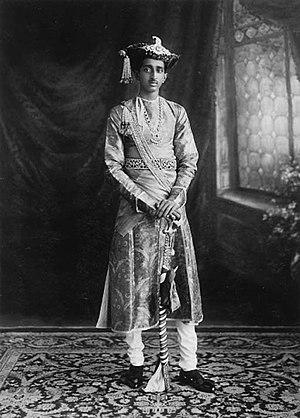
Indore est la capitale commerciale et la plus grande ville de l'État indien du Madhya Pradesh.
Maharajadhiraj Raj Rajeshwar Sawai Shri Yeshwant Rao II Holkar XIV Bahadur est un maharaja d'Indore appartenant à la dynastie marathe des Holkar.